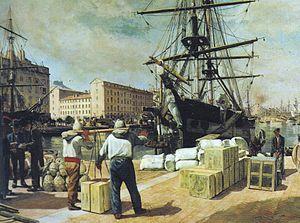
Alphonse Moutte, né à Marseille le 4 mars 1840, mort dans la même ville le 21 avril 1913, est un peintre naturaliste français.
Le naturalisme est un terme qui, au XIXᵉ siècle, en peinture comme en littérature, a désigné un mouvement artistique en Occident, approximativement compris entre 1880 et 1900, faisant suite au réalisme pictural qui a mis très longtemps à convaincre critiques et publics. Il en reprend partiellement les traits, en accordant, comme chez Gustave Courbet, une importance primordiale au motif, à la nature perçue telle quelle, au monde paysan, plutôt qu'à des scènes historiques, mythologiques ou religieuses figées par les canons académiques. Il prend position en faveur du peuple et du monde ouvrier, qui jusque-là échappaient à la représentation. Ce mouvement, marqué par le développement de la photographie, la médecine, les sciences exactes, l'histoire sociale, pratique, dans sa forme, soit à la manière académique, comme celle de Jean-Léon Gérôme, soit emprunte certains effets picturaux aux impressionnistes, dont elle hérite aussi. Une part importante du mouvement naturaliste illustre la perspective darwinienne de la vie et la croyance en la futilité des efforts de l'Homme face à la puissance de la Nature.